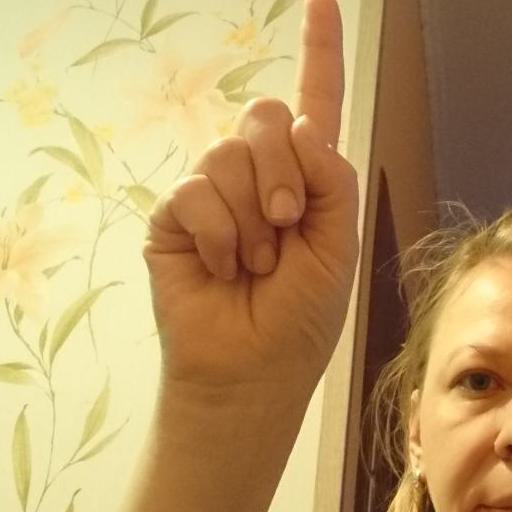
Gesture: one